Washington Crossing the Delaware (1851 paintings)

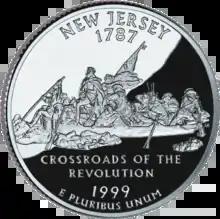
The painting depicted on the 1999 New Jersey state quarter

The painting is notable for its artistic composition. General Washington is emphasized by an unnaturally bright sky, while his face catches the upcoming sunlight. The colors consist of mostly dark tones, expected at dawn, and there are red highlights repeated throughout the painting. A foreshortening perspective and the distant boats all lend depth to the painting and emphasize the boat carrying Washington.